Steven Spielberg

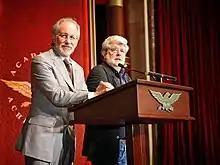
Spielberg with director and friend George Lucas in 2006

Spielberg returned to science fiction with "A.I. Artificial Intelligence" (2001), a loose adaptation of Brian Aldiss's short story "Supertoys Last All Summer Long" (1969). Stanley Kubrick had bought the rights to the story in 1979 and worked on an adaptation for years. He told Spielberg about the project in 1984 and suggested that he direct, believing the story was closer to Spielberg's sensibilities. In 1999, Kubrick died. Spielberg decided to direct "A.I." and wrote the screenplay himself. Spielberg tried to be faithful to Kubrick's vision and made several allusions to his friend's work though with mixed results according to some critics. The plot revolves around an android, David (Haley Joel Osment) who, like Pinocchio, dreams of being a "real boy". The film won five Saturn Awards and grossed $236 million worldwide. Jonathan Rosenbaum highly praised the film: "If "A.I. Artificial Intelligence" — a film whose split personality is apparent even in its two-part title — is as much a Kubrick movie as a Spielberg one, this is in large part because it defamiliarizes Spielberg, makes him strange. Yet it also defamiliarizes Kubrick, with equally ambiguous results — making his unfamiliarity familiar. Both filmmakers should be credited for the results—Kubrick for proposing that Spielberg direct the project and Spielberg for doing his utmost to respect Kubrick's intentions while making it a profoundly personal work." A. O. Scott called it "the best fairy tale–the most disturbing, complex and intellectually challenging boy's adventure story–Mr. Spielberg has made" and chose it as the best film of the year and one of the best of the decade.